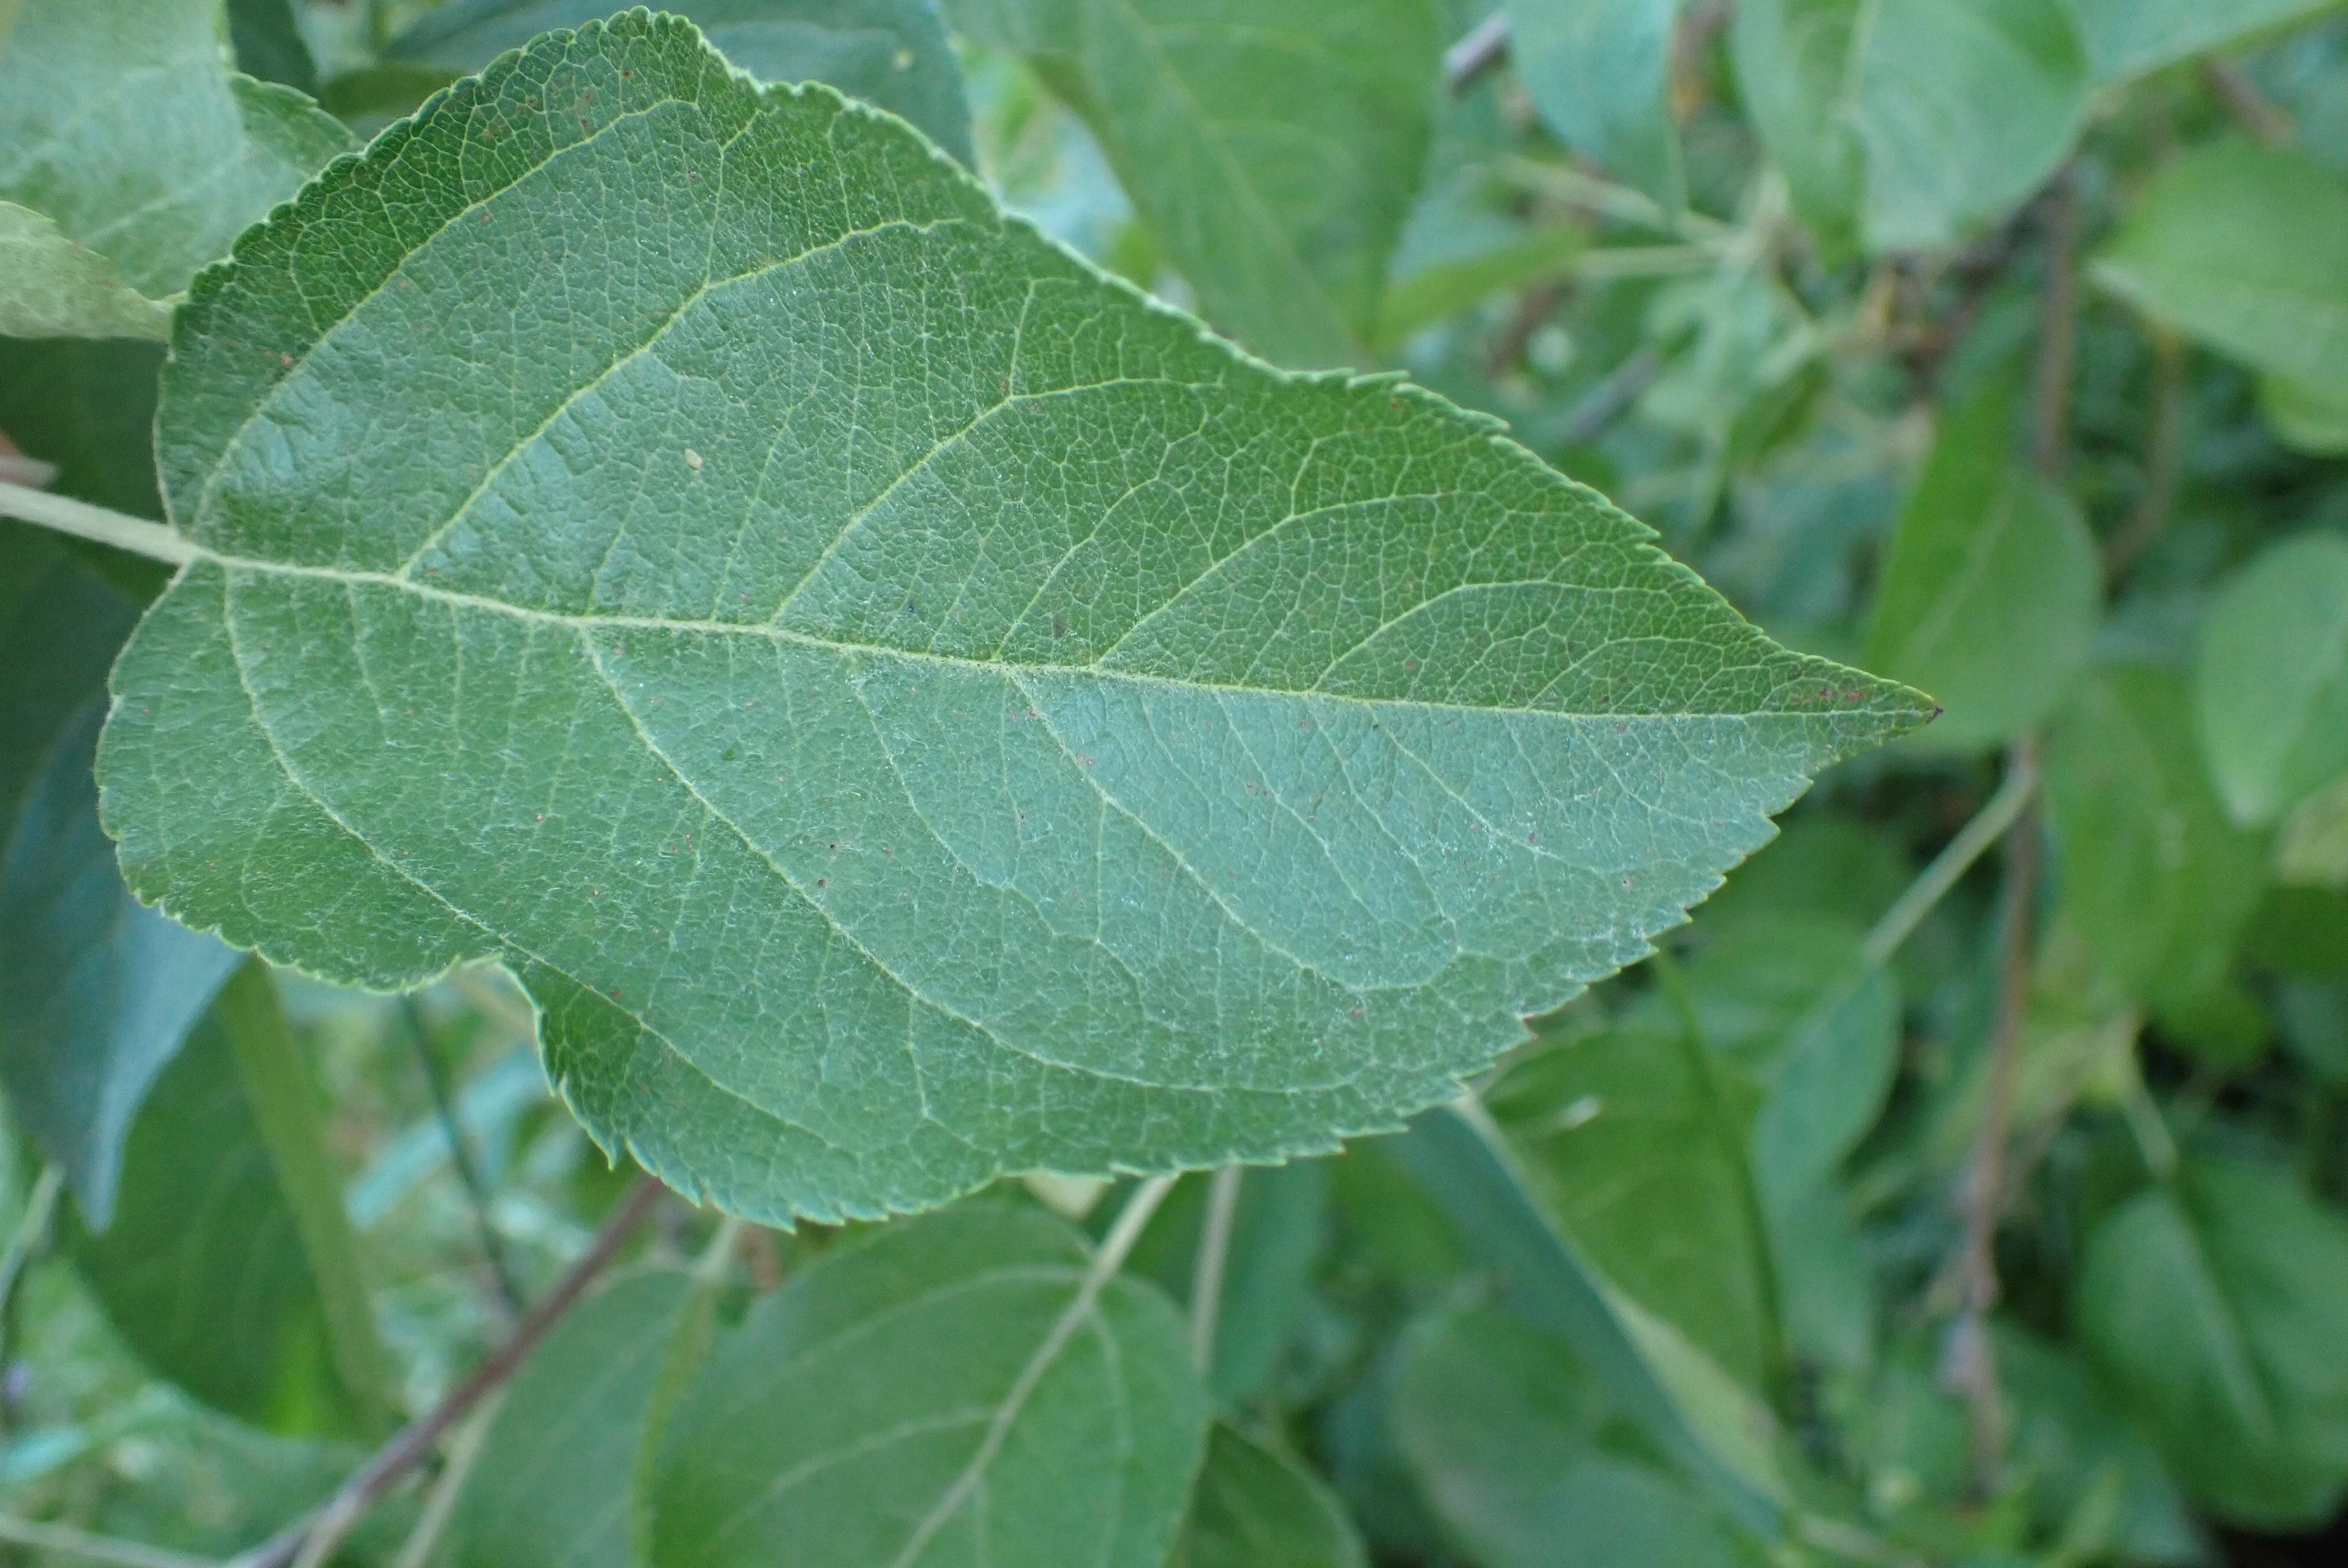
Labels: healthy